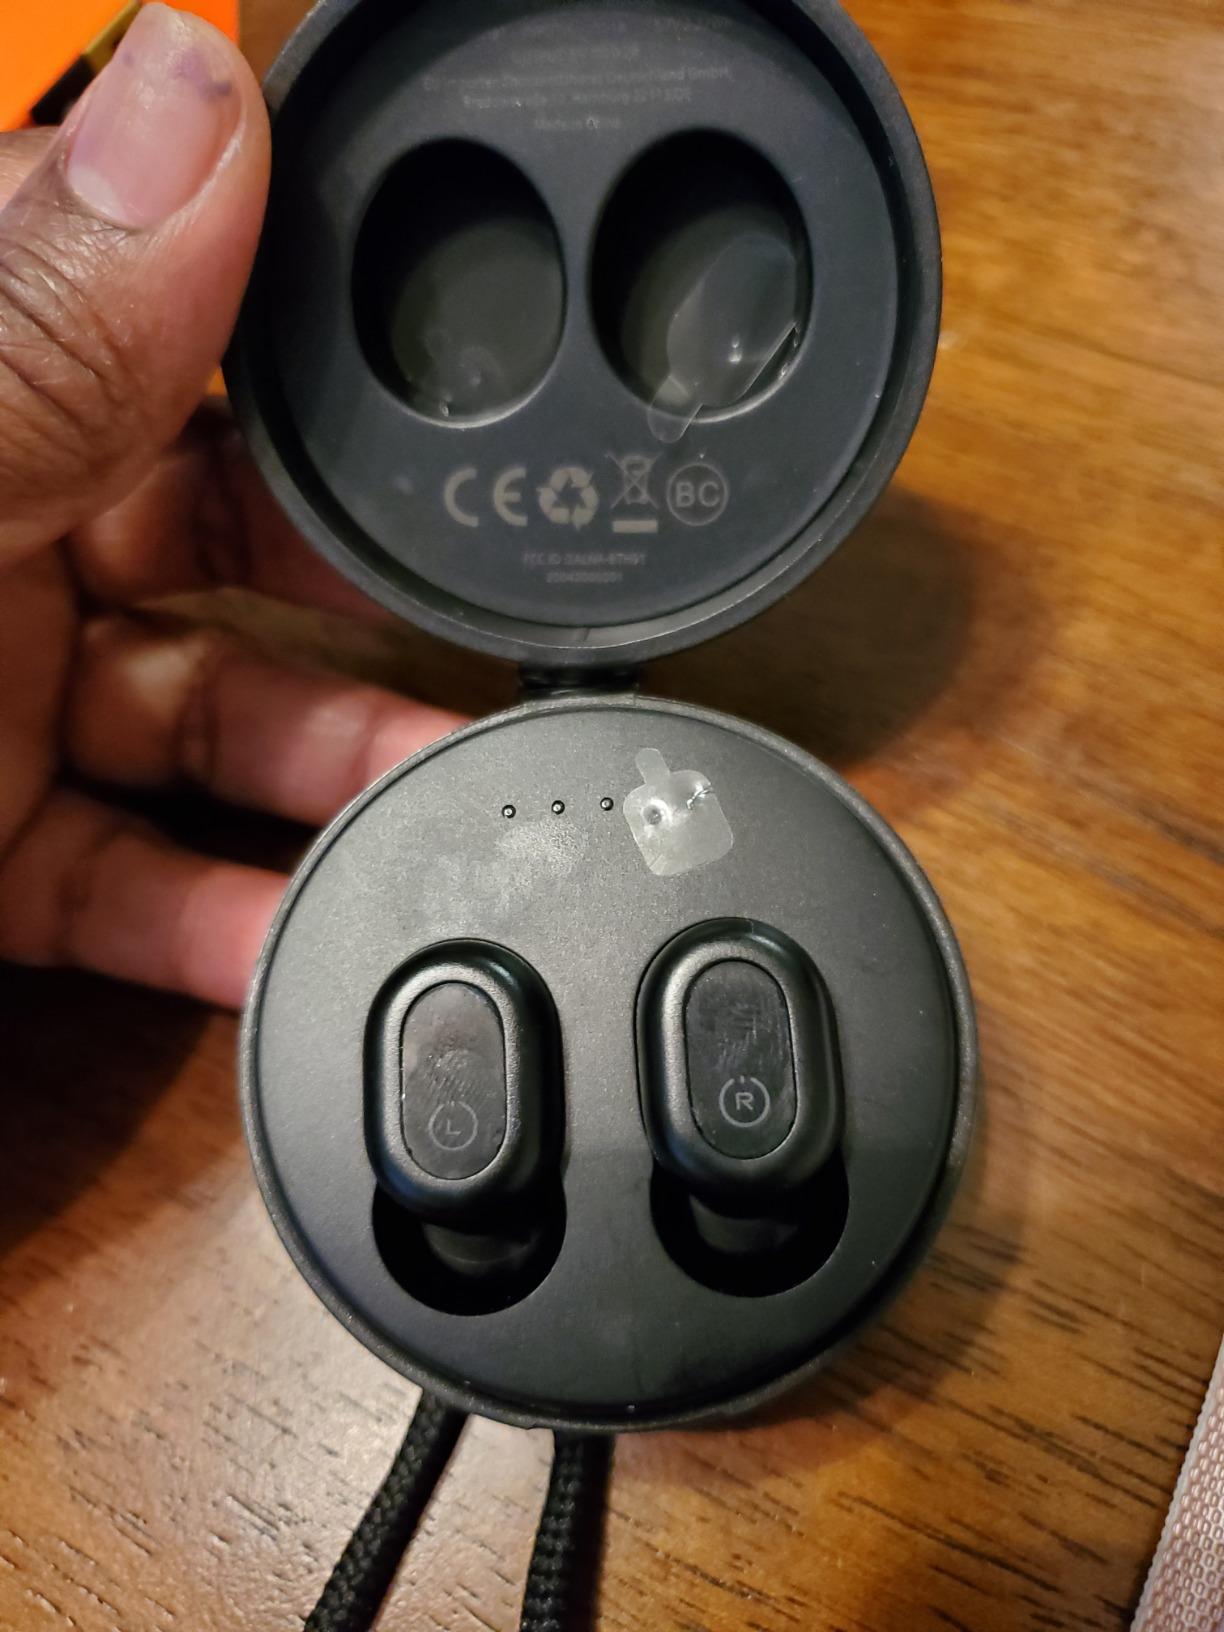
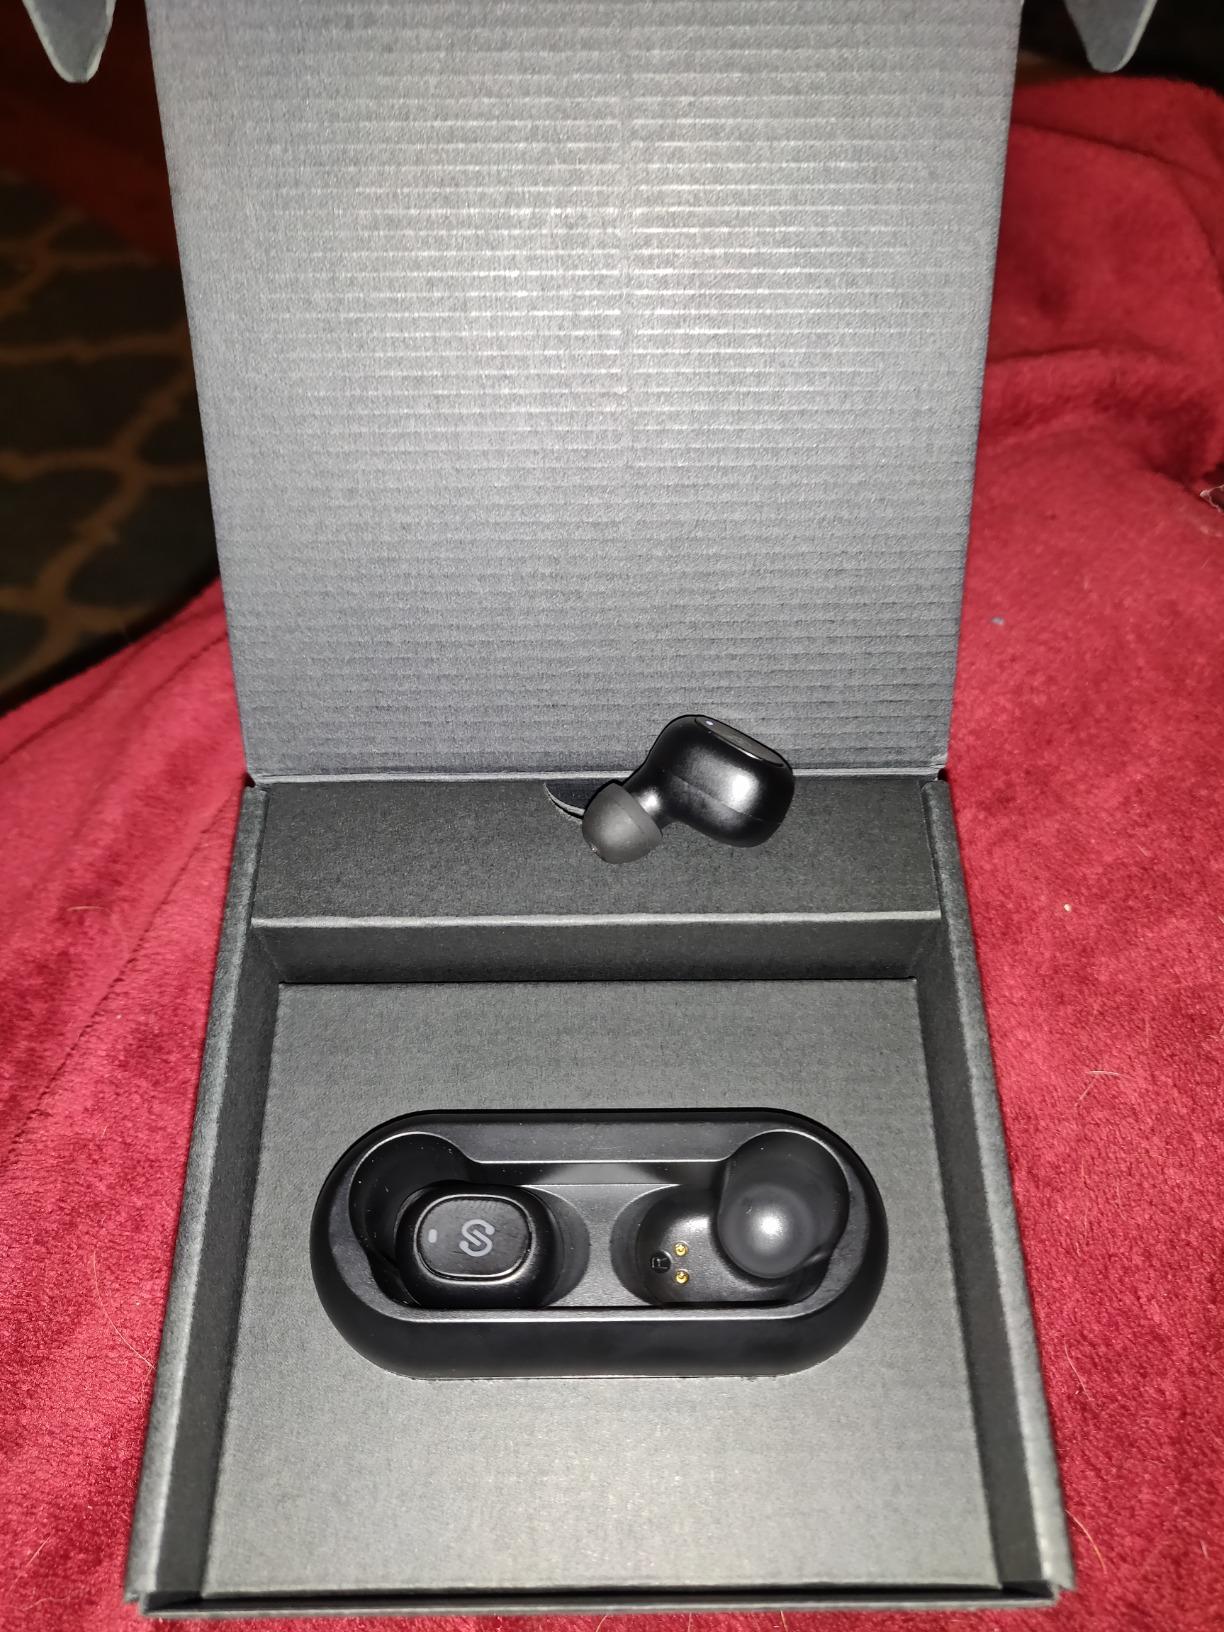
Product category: earbuds
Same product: no